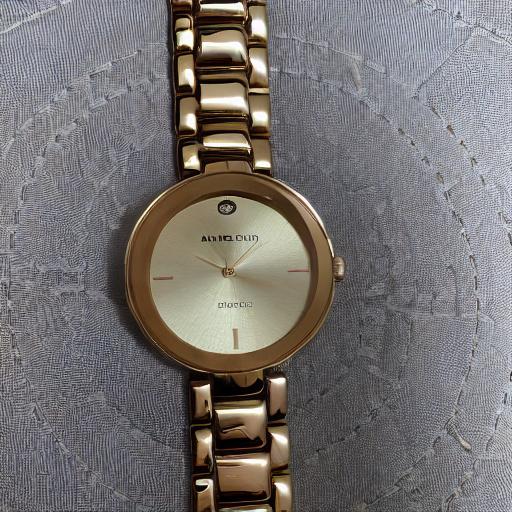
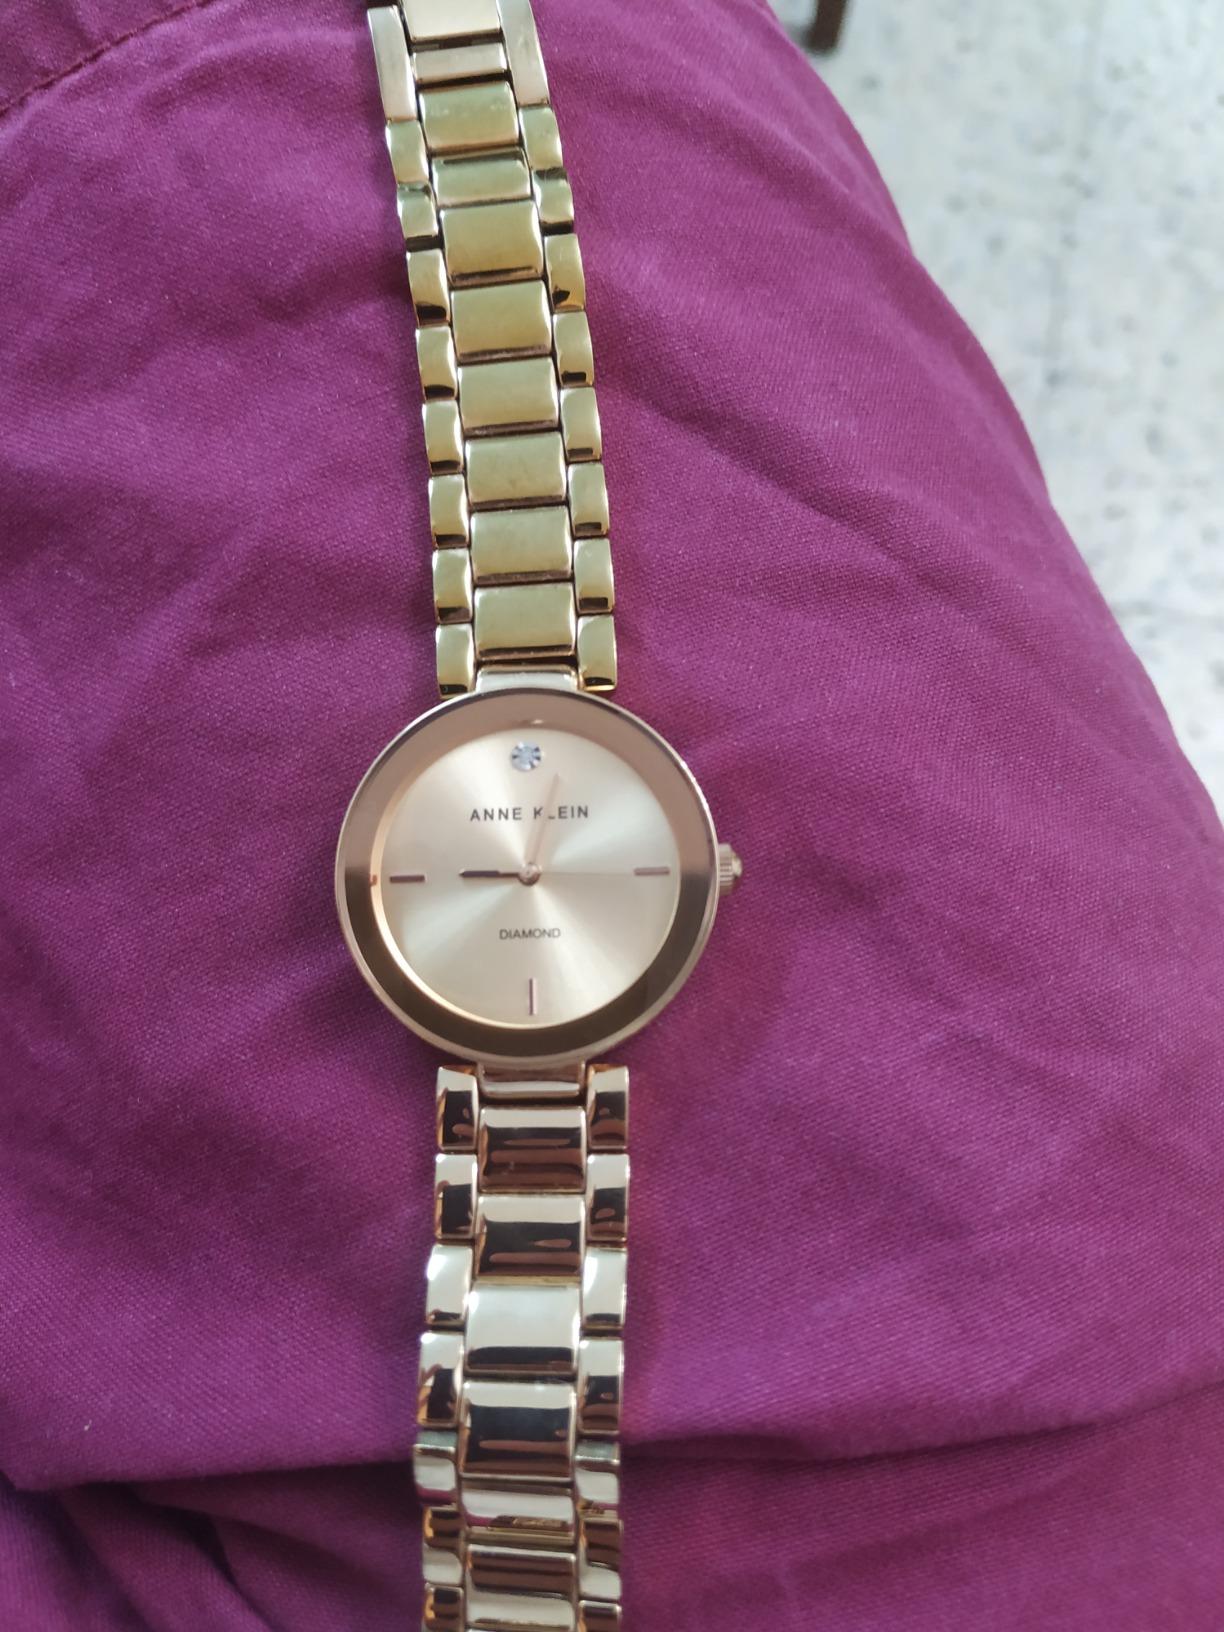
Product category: accessories_watch
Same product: no